Western Rocks, Isles of Scilly

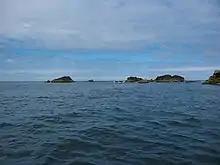
View of the Western Rocks

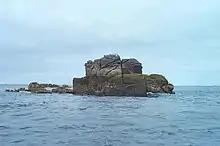
Gorregan

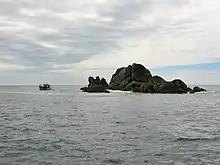
Trenemene, seen from Gorregan

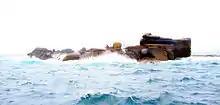
Little Crebawethan

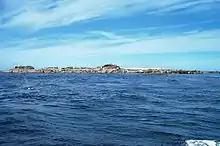
Melledgan

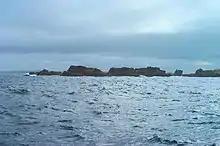
Rags

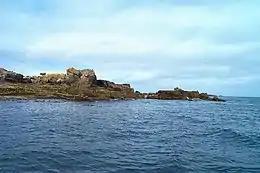
Rosevear

Some of the islands and rocks are listed below. Area is measured at MHWS (figures are provided by the Isles of Scilly Wildlife Trust):